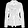
Label: Coat